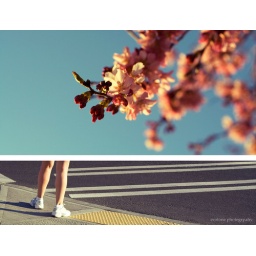
walking under the flowers